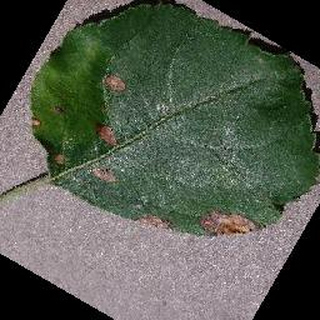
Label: apple_black_rot